Merlin in comics

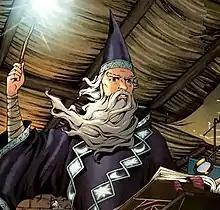
Merlin, from "Madame Xanadu" (vol. 2) #2, art by Amy Reeder.

The first adaptation of Merlin appeared in "New Comics" #3 (February 1936), by Rafael Astarita.